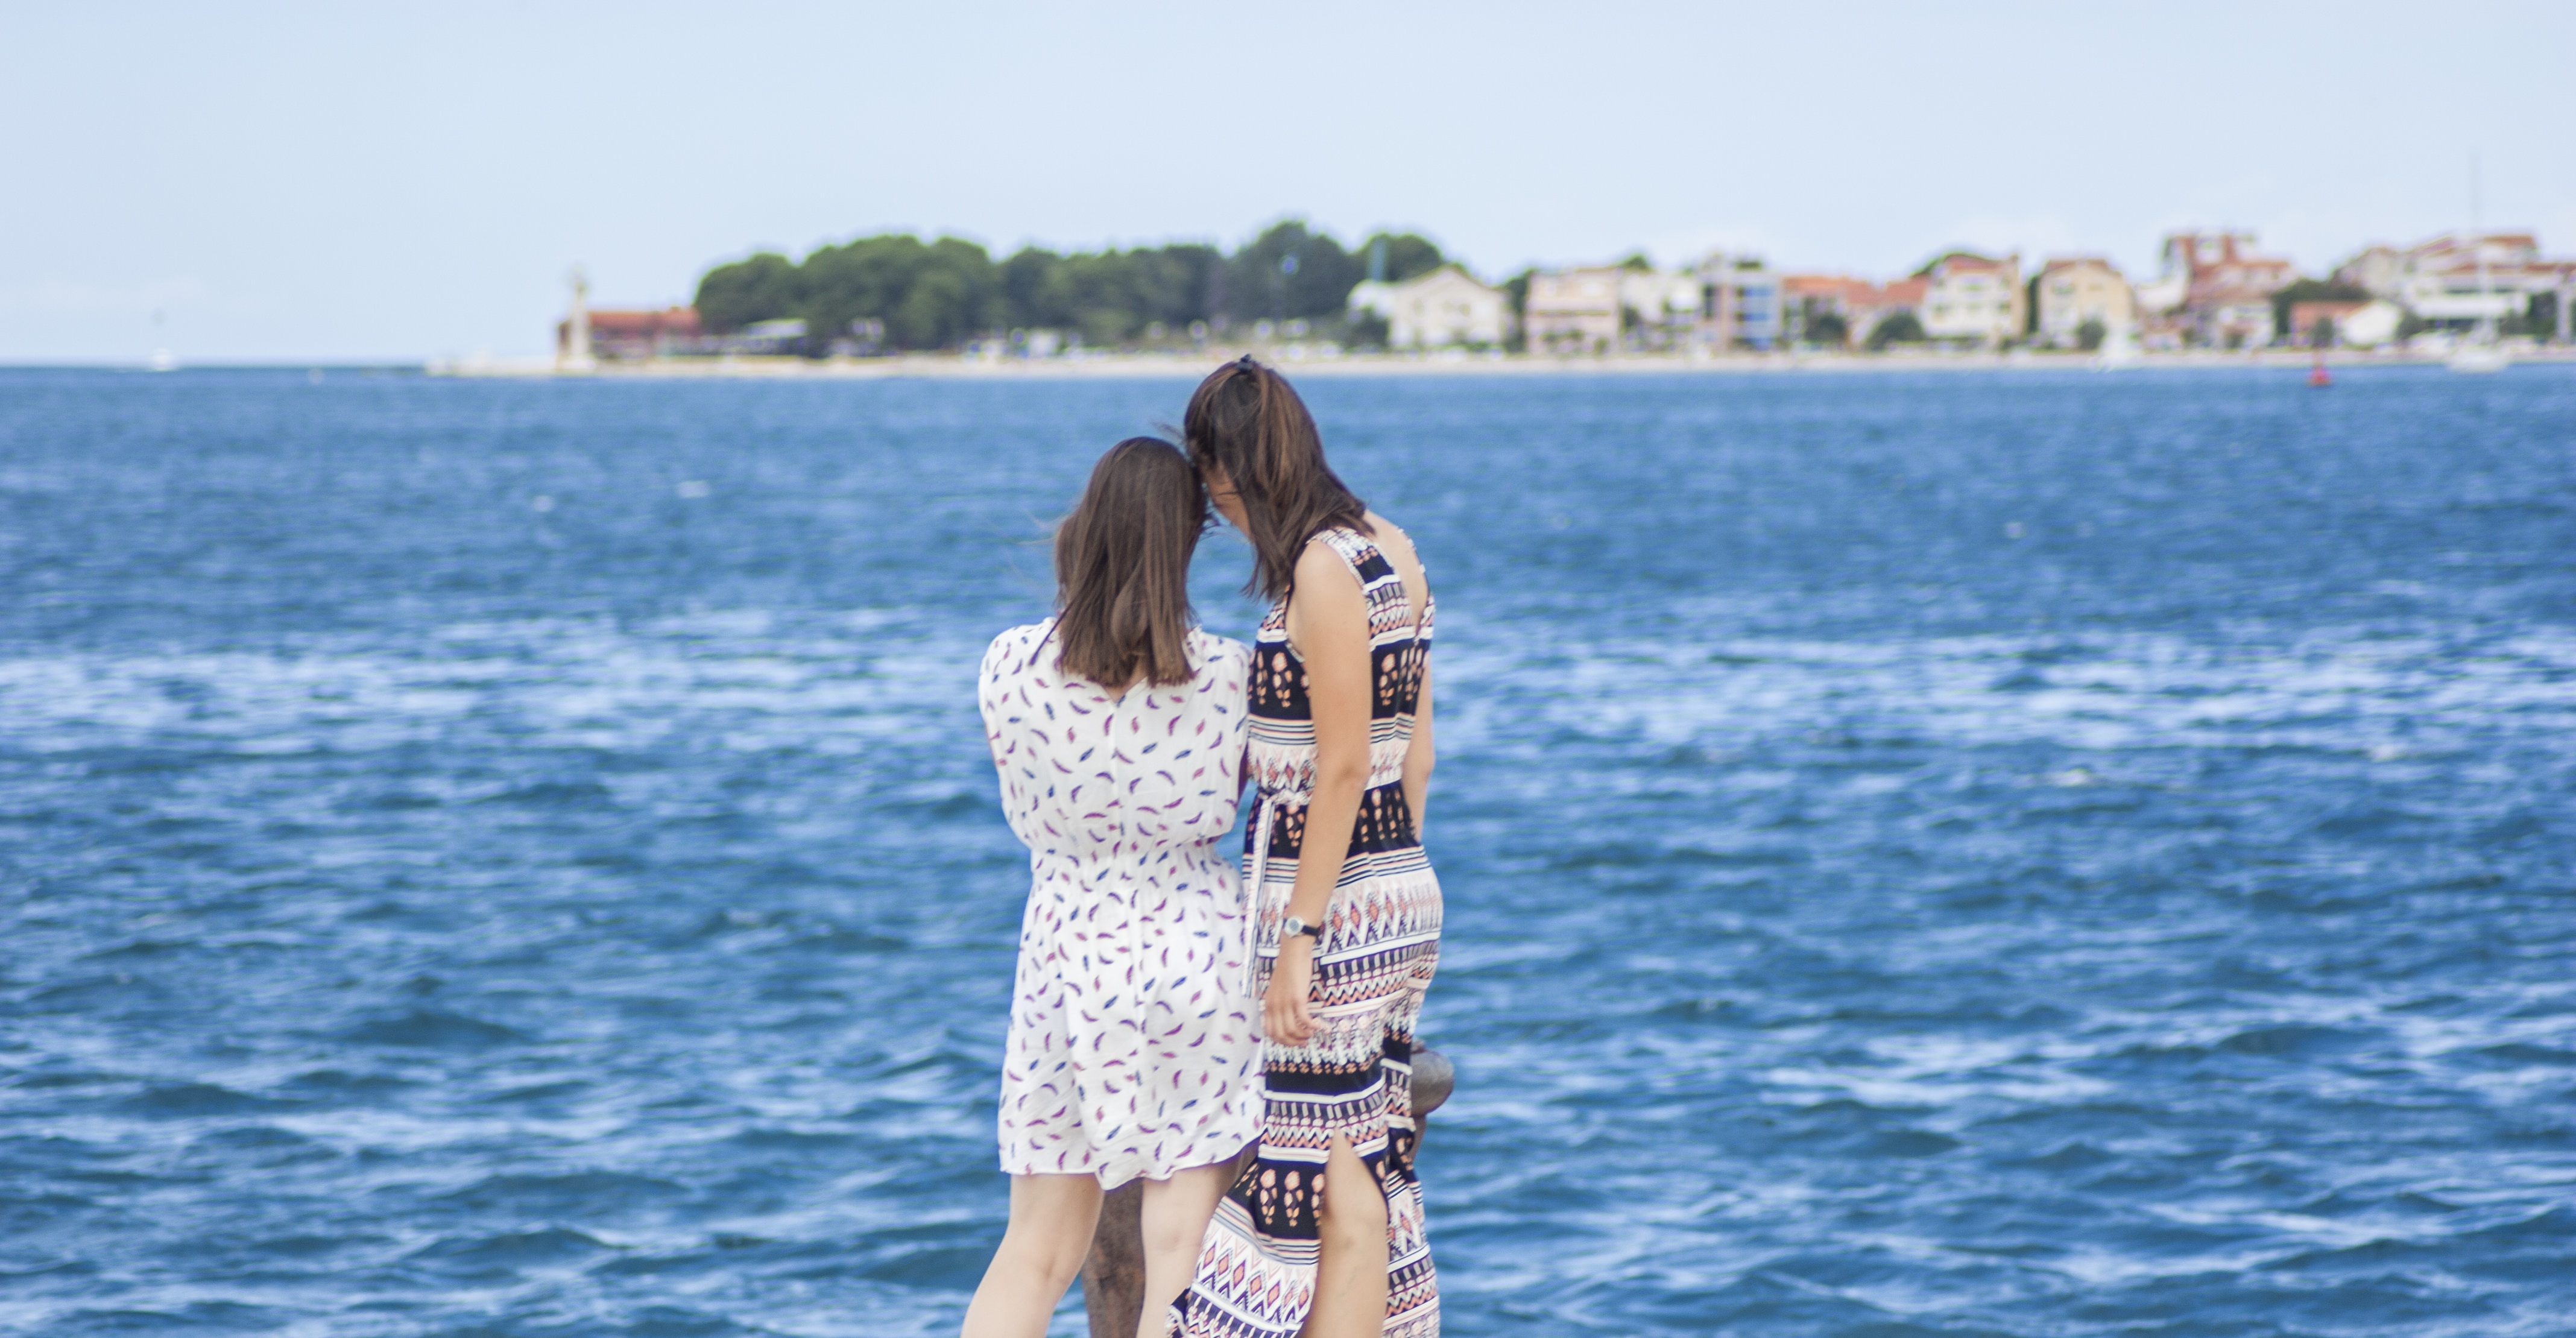
beach, sea, water, nature, outdoor, ocean, summer, vacation, female, young, holiday, blue, lifestyle, ceremony, girls, adriatic, photo shoot